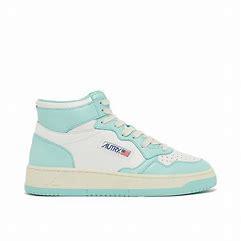
Brand: Autry
Model: Action Shoes Autry Action Medalist 1 Mid